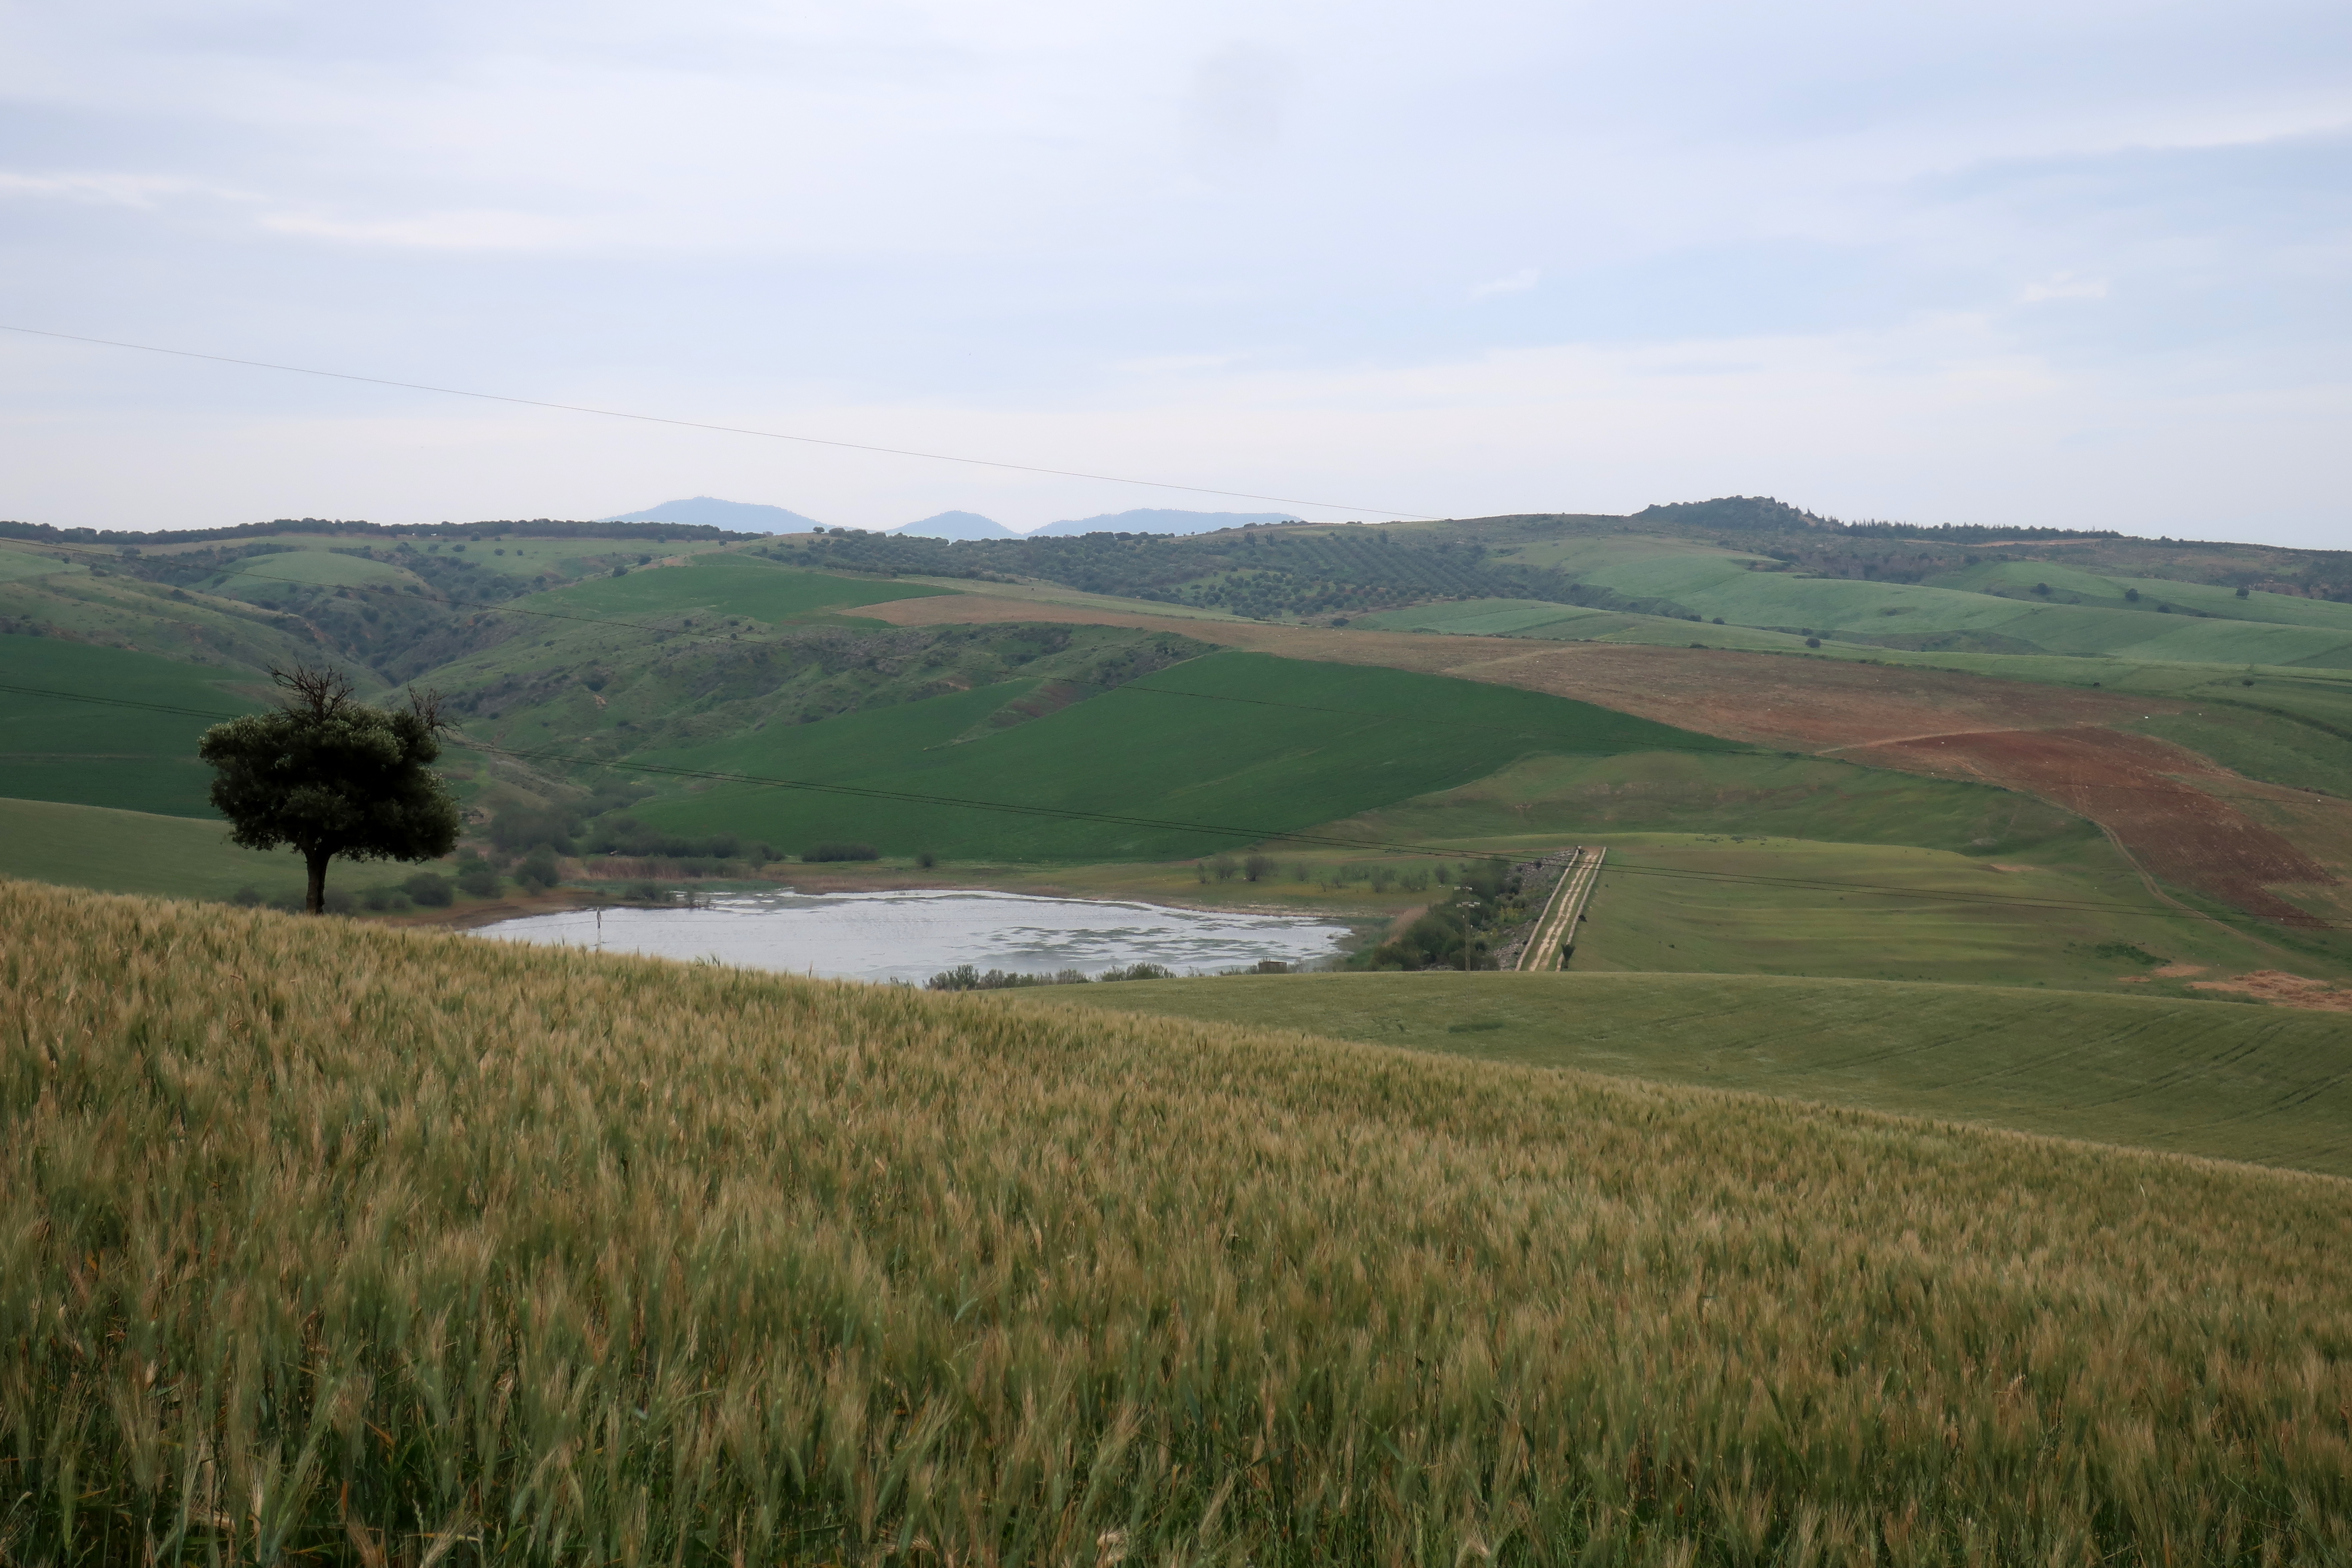
nature, prairies, verdure, lac, eau, cloud, sky, plant, natural landscape, mountain, tree, water, plain, grassland, agriculture, grass, landscape, valley, meadow, horizon, prairie, road, hill, geology, slope, plateau, mountain range, pasture, field, reservoir, soil, ridge, wetland, steppe, chaparral, lake district, bog, loch, tundra, shrubland, Raised beach, plantation, ranch, crop, dirt road, floodplain, savanna, tidal marsh, farm